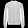
Label: Coat